Landry Chauvin

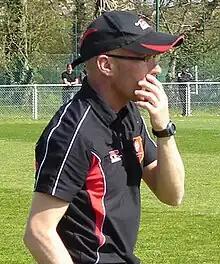
Chauvin in 2007

Landry Roger Eugène Chauvin (born 7 December 1968) is a French former footballer who most recently was the manager of Tunisian team Club Africain.